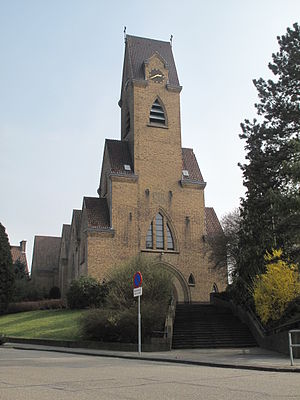
Onderbanken / Galleri
Onderbanken er en kommune og en by, beliggende i den sydlige provins Limburg i Nederlandene. Kommunens areal er på 21,24 km², og indbyggertallet er på 7.873 pr. 1. januar 2016